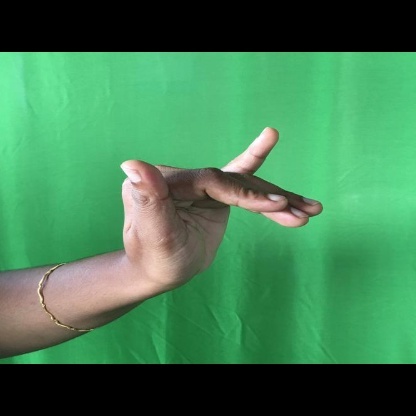
Mudra: Mrigasirsha